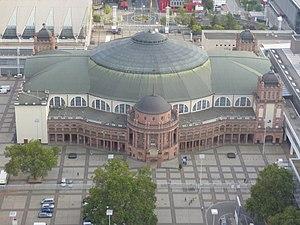
Le Festhalle est une salle qui accueille diverses manifestations artistiques, commerciales et sportives située dans le quartier francfortois de Westend. S'y déroulent notamment des concerts, des expositions, des compétitions sportives.
Messe Frankfurt GmbH est l'une des plus importantes foires d'exposition mondiale. Avec un chiffre d'affaires d'environ 647 millions d'euros, Messe Frankfurt GmbH est l'un des acteurs mondiaux les plus performants de son secteur. Le groupe, qui possède son propre parc d'exposition, a son siège social à Francfort-sur-le-Main, en Allemagne et compte 28 filiales et plus de 50 partenaires commerciaux internationaux.